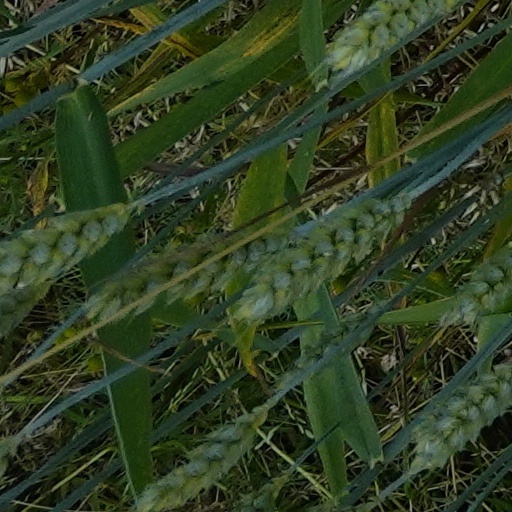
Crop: wheat